Religion in Albania

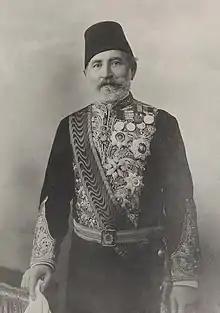
Pashko Vasa, Albanian Catholic governor of Lebanon, advocated interfaith unity among Albanians for the national cause

Orthodox areas further north, such as those around Elbasan, were first to convert, during the 1700s, passing through a stage of Crypto-Christianity although in these regions scattered Orthodox holdouts remained (such as around Berat, in Zavalina, and the quite large region of Myzeqe including Fier and Lushnjë) as well as continuing Crypto-Christianity around the region of Shpati among others, where Crypto-Christians formally reverted to Orthodoxy in 1897. Further south, progress was slower. The region of Gjirokastra did not become majority Muslim until around 1875, and even then most Muslims were concentrated in the city of Gjirokastra itself. The same trajectory was true of Albanians in Chamëria, with the majority of Cham Albanians remaining Orthodox until around 1875— at which point Ottoman rule in the Balkans was already collapsing and many Christian Balkan states had already claimed independence (Greece, Serbia, Romania).